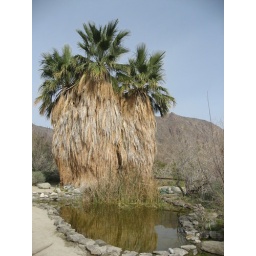
pup fish in the water